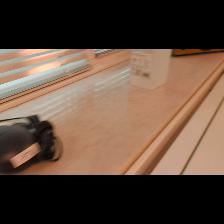
Label: NonHuman